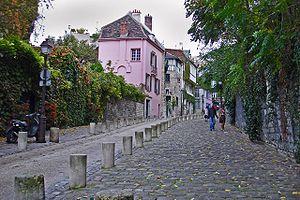
Un trottoir est un espace réservé aux piétons sur le côté des rues ; un caniveau et une bordure assurant la limite avec la partie vouée à la circulation des véhicules à moteur. Il en existe depuis l'Antiquité.